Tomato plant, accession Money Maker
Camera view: tilt-top (135 deg); turntable rotation: 180 degrees
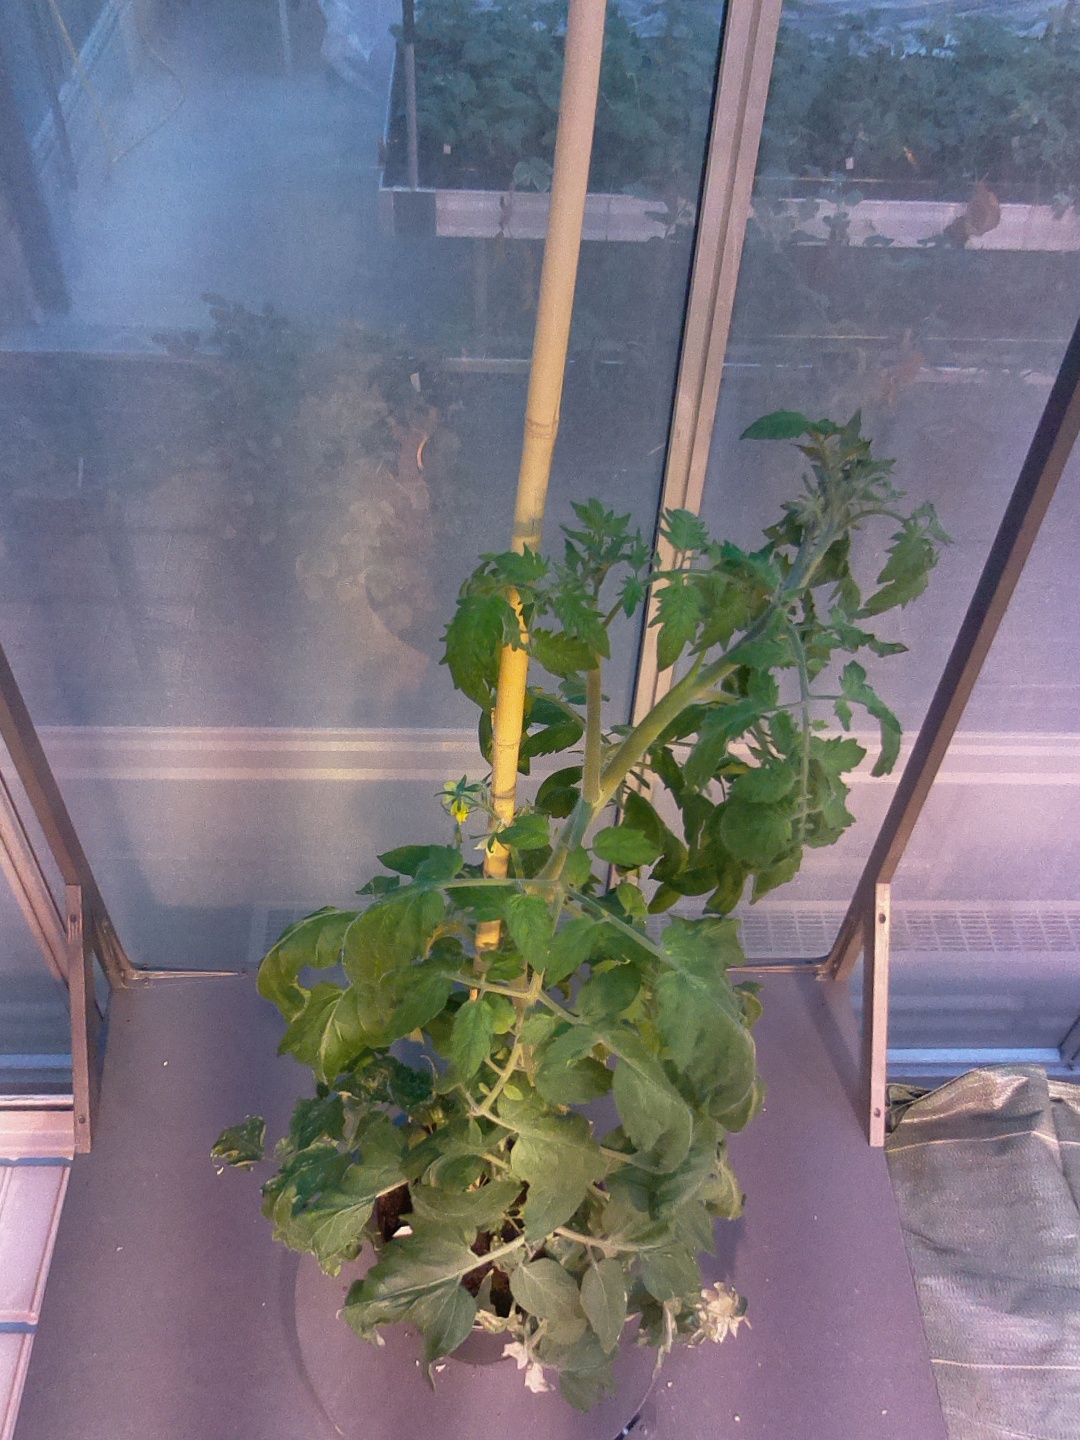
BBCH growth stage 69: End of flowering, 90%-100% of flowers open, more petals falling